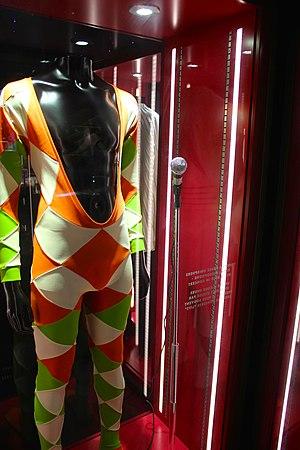
Le Mountain Studios est un studio d'enregistrement situé originellement à Montreux, et désormais à Attalens, dans le canton de Fribourg en Suisse.